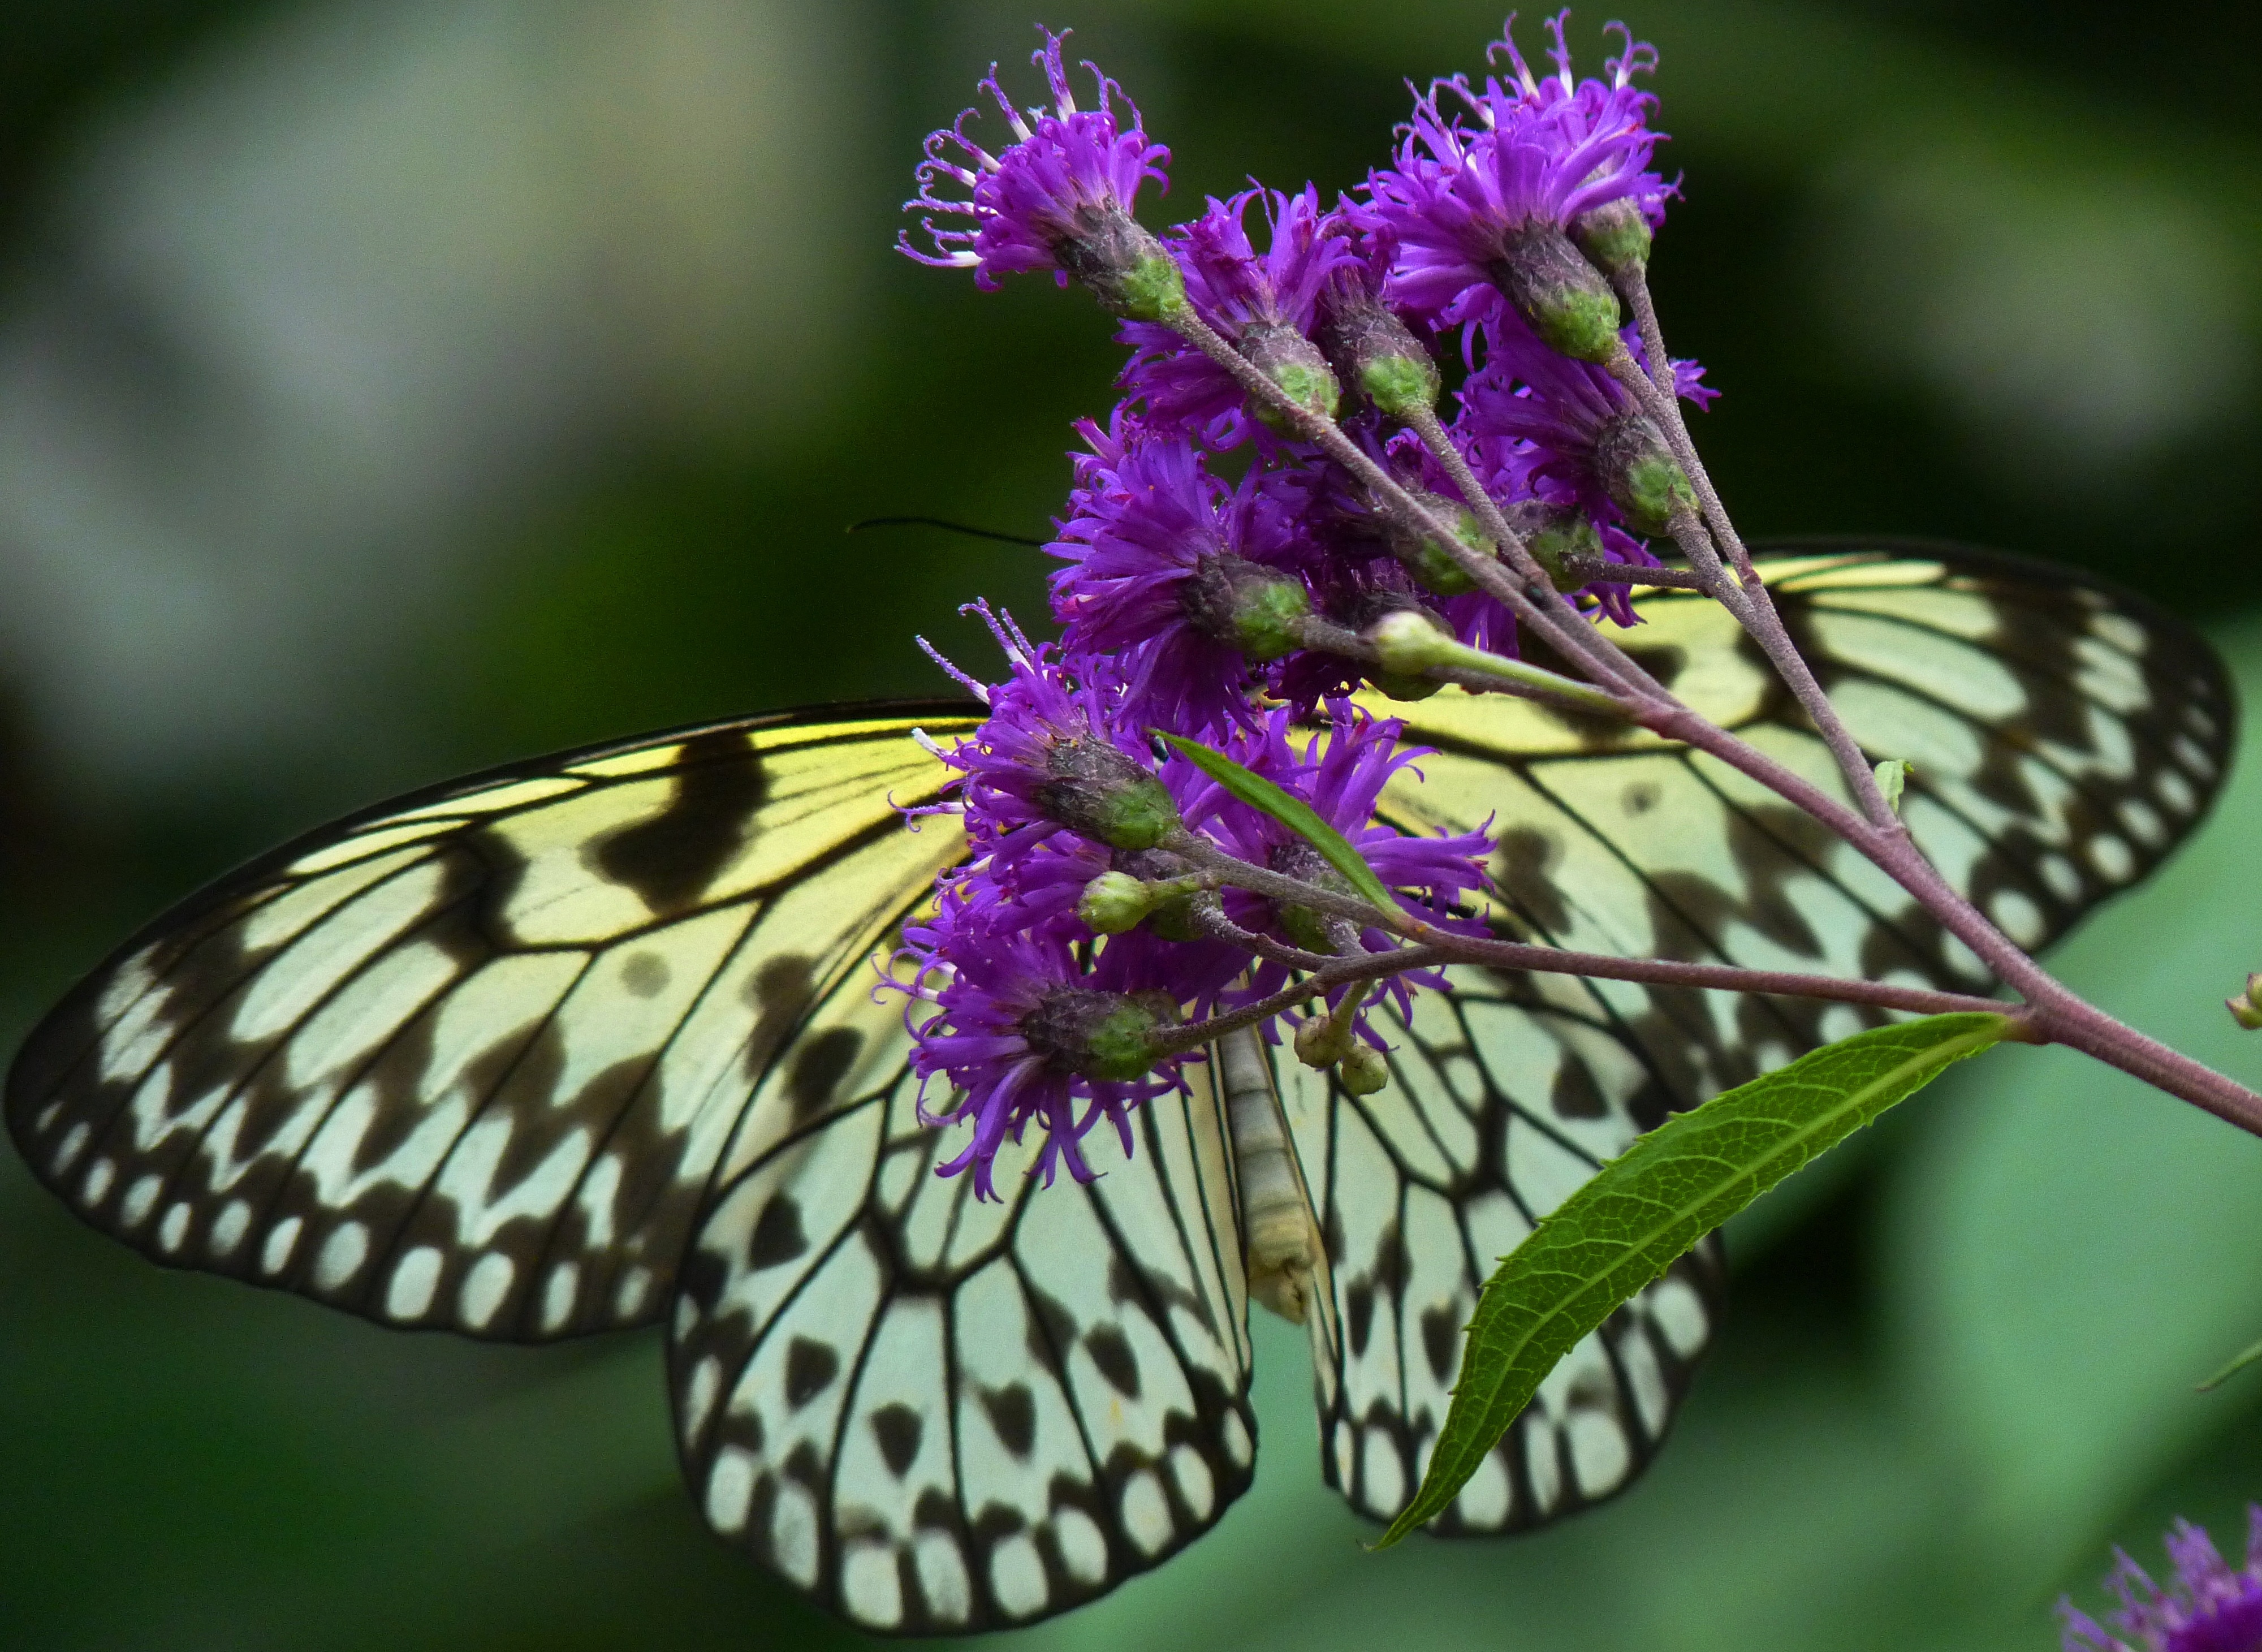
nature, photography, flower, insect, bug, botany, butterfly, flora, fauna, invertebrate, close up, monarch butterfly, nectar, pieridae, macro photography, arthropod, pollinator, moths and butterflies, lycaenid, colias